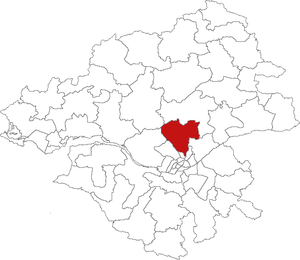
Localisation du canton de La-Chapelle-sur-Erdre sur la carte de la Loire-Atlantique (France)
Le canton de La Chapelle-sur-Erdre est un canton français, situé dans le département de la Loire-Atlantique.
L'Hocmard est un ruisseau, puis une rivière de Loire-Atlantique, en région Pays de la Loire et un affluent droit de l'Erdre, donc un sous-affluent de la Loire.